WWE Afterburn

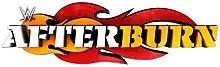

WWE Afterburn is an American syndicated television program which recaps events taking place on WWE's weekly flagship program, "SmackDown". Along with "Bottom Line", it replaced WWE's previous syndicated highlight show, "Jakked". The show ran from May 2002 until September 2005 domestically, broadcasting 172 episodes domestically before being removed from syndication. The show continued to run in some international markets such as South Africa, Italy, Germany, Spain and South Asia until the end of 2024.